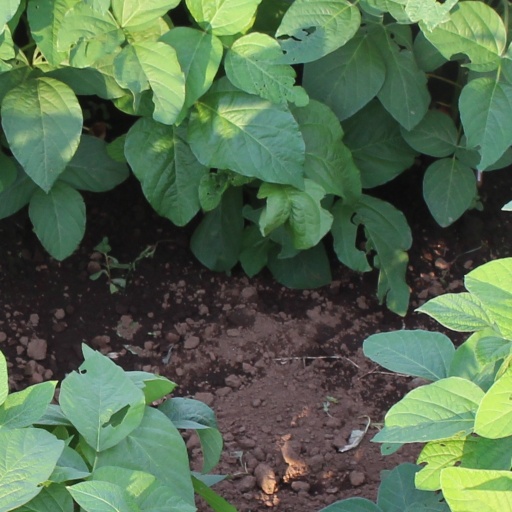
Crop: soybean